History of the Jews in Turkey

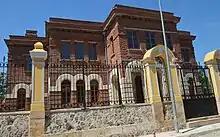
Administrative entrance to the Grand Synagogue of Edirne

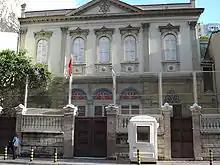
Bet Israel Synagogue (İzmir)

During World War II, Turkey was officially neutral although it maintained strong diplomatic relations with Nazi Germany. During the war, Turkey denaturalized 3,000 to 5,000 Jews living abroad; 2,500 Turkish Jews were deported to Nazi concentration camps such as Auschwitz, Sobibor and other extermination camps. When Nazi Germany encouraged neutral countries to repatriate their Jewish citizens, Turkish diplomats received instructions to avoid repatriating Jews even if they could prove their Turkish nationality. Turkey was also the only neutral country to implement anti-Jewish laws during the war. More Turkish Jews suffered as a result of discriminatory policies during the war than were saved by Turkey. Although Turkey has promoted the idea that it was a rescuer of Jews during the Holocaust, this is considered a myth by historians. This myth has been used to promote Armenian genocide denial.